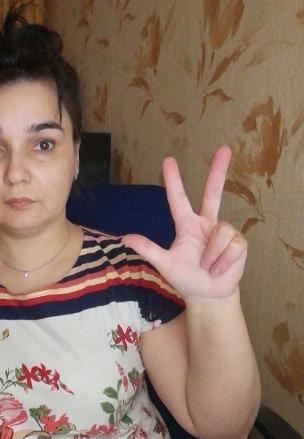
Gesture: three2